Morgenshtern

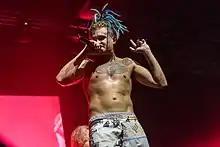
Morgenshtern performing at Vidfest 2018, Moscow, Russia

In April 2021, Morgenshtern donated to the fund for helping orphans "Our Children" in Bashkiria. This is reported on the foundation's page in VKontakte. The organization clarified that the musician sent a total of 666,666 rubles, which was the largest donation to the NGO from a private person. This money will be spent on the development of the project "Mentoring".